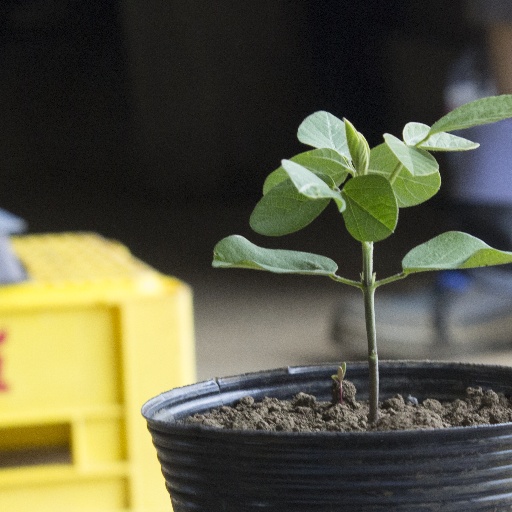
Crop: soybean